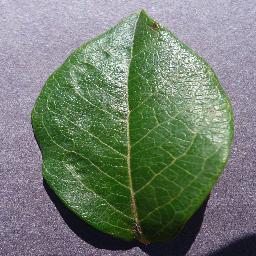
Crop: blueberry
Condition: healthy